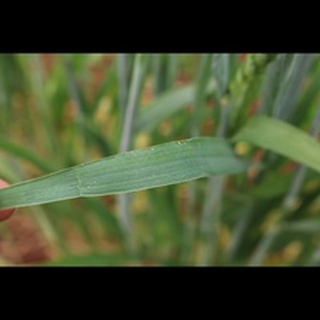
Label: healthy_wheat